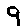
Label: 9